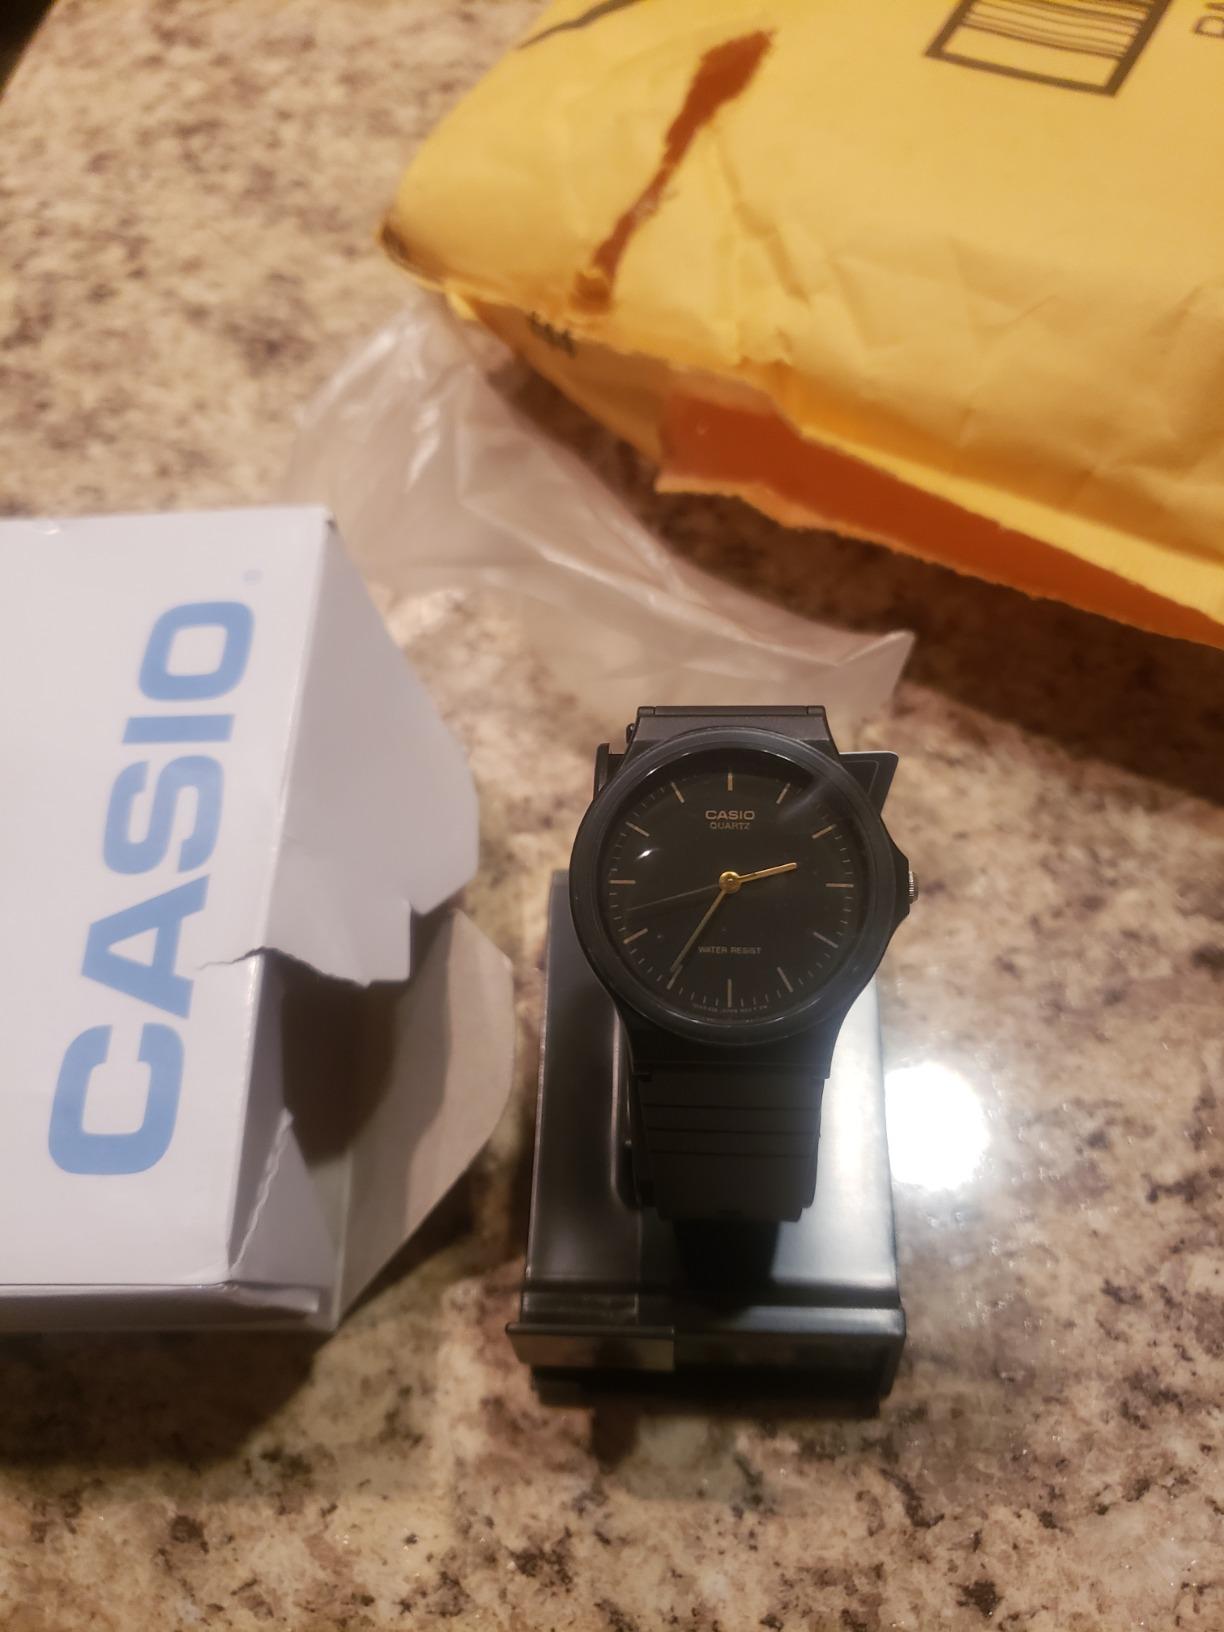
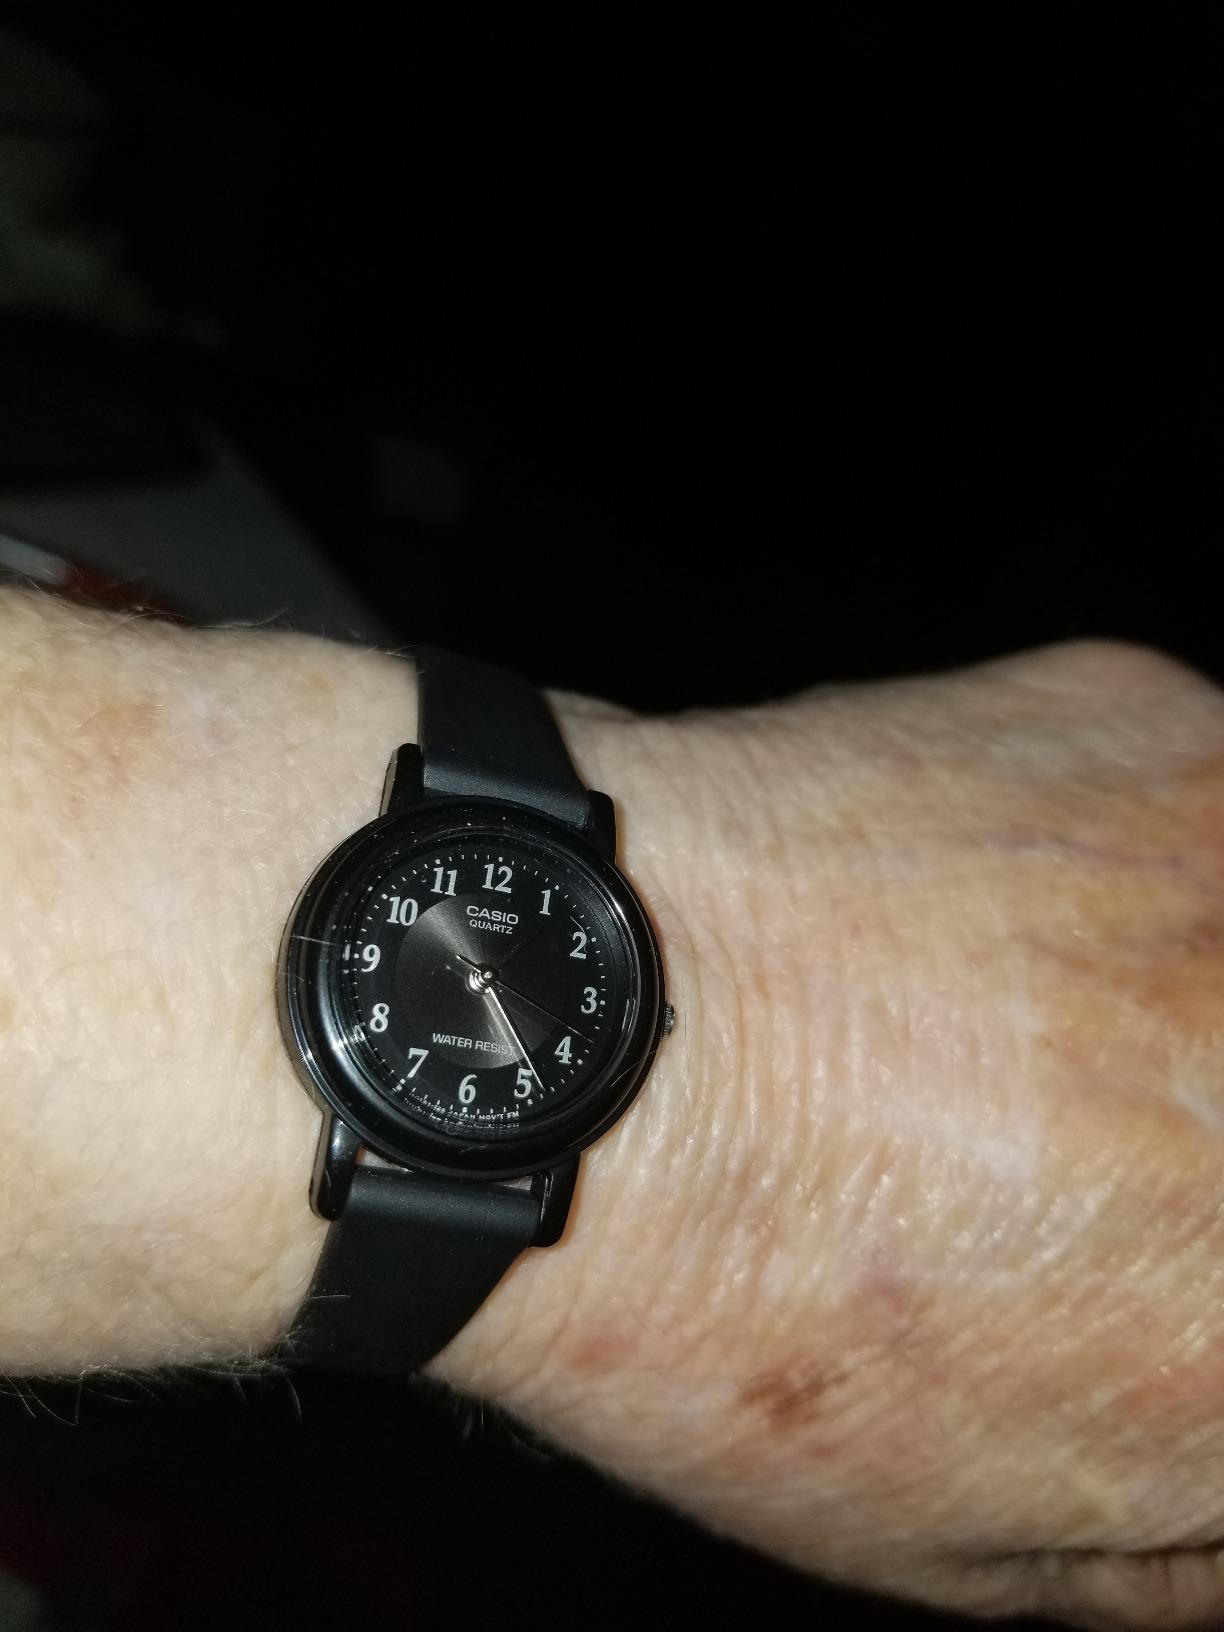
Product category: accessories_watch
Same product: no